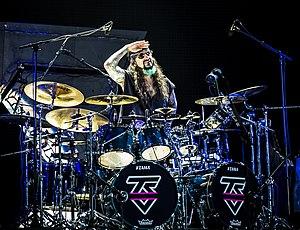
Michael Stephen Portnoy alias Mike Portnoy est un batteur de rock et metal progressif américain né le 20 avril 1967 à Long Beach. Il est connu pour avoir été de 1985 à 2010 le batteur du groupe de metal progressif Dream Theater.